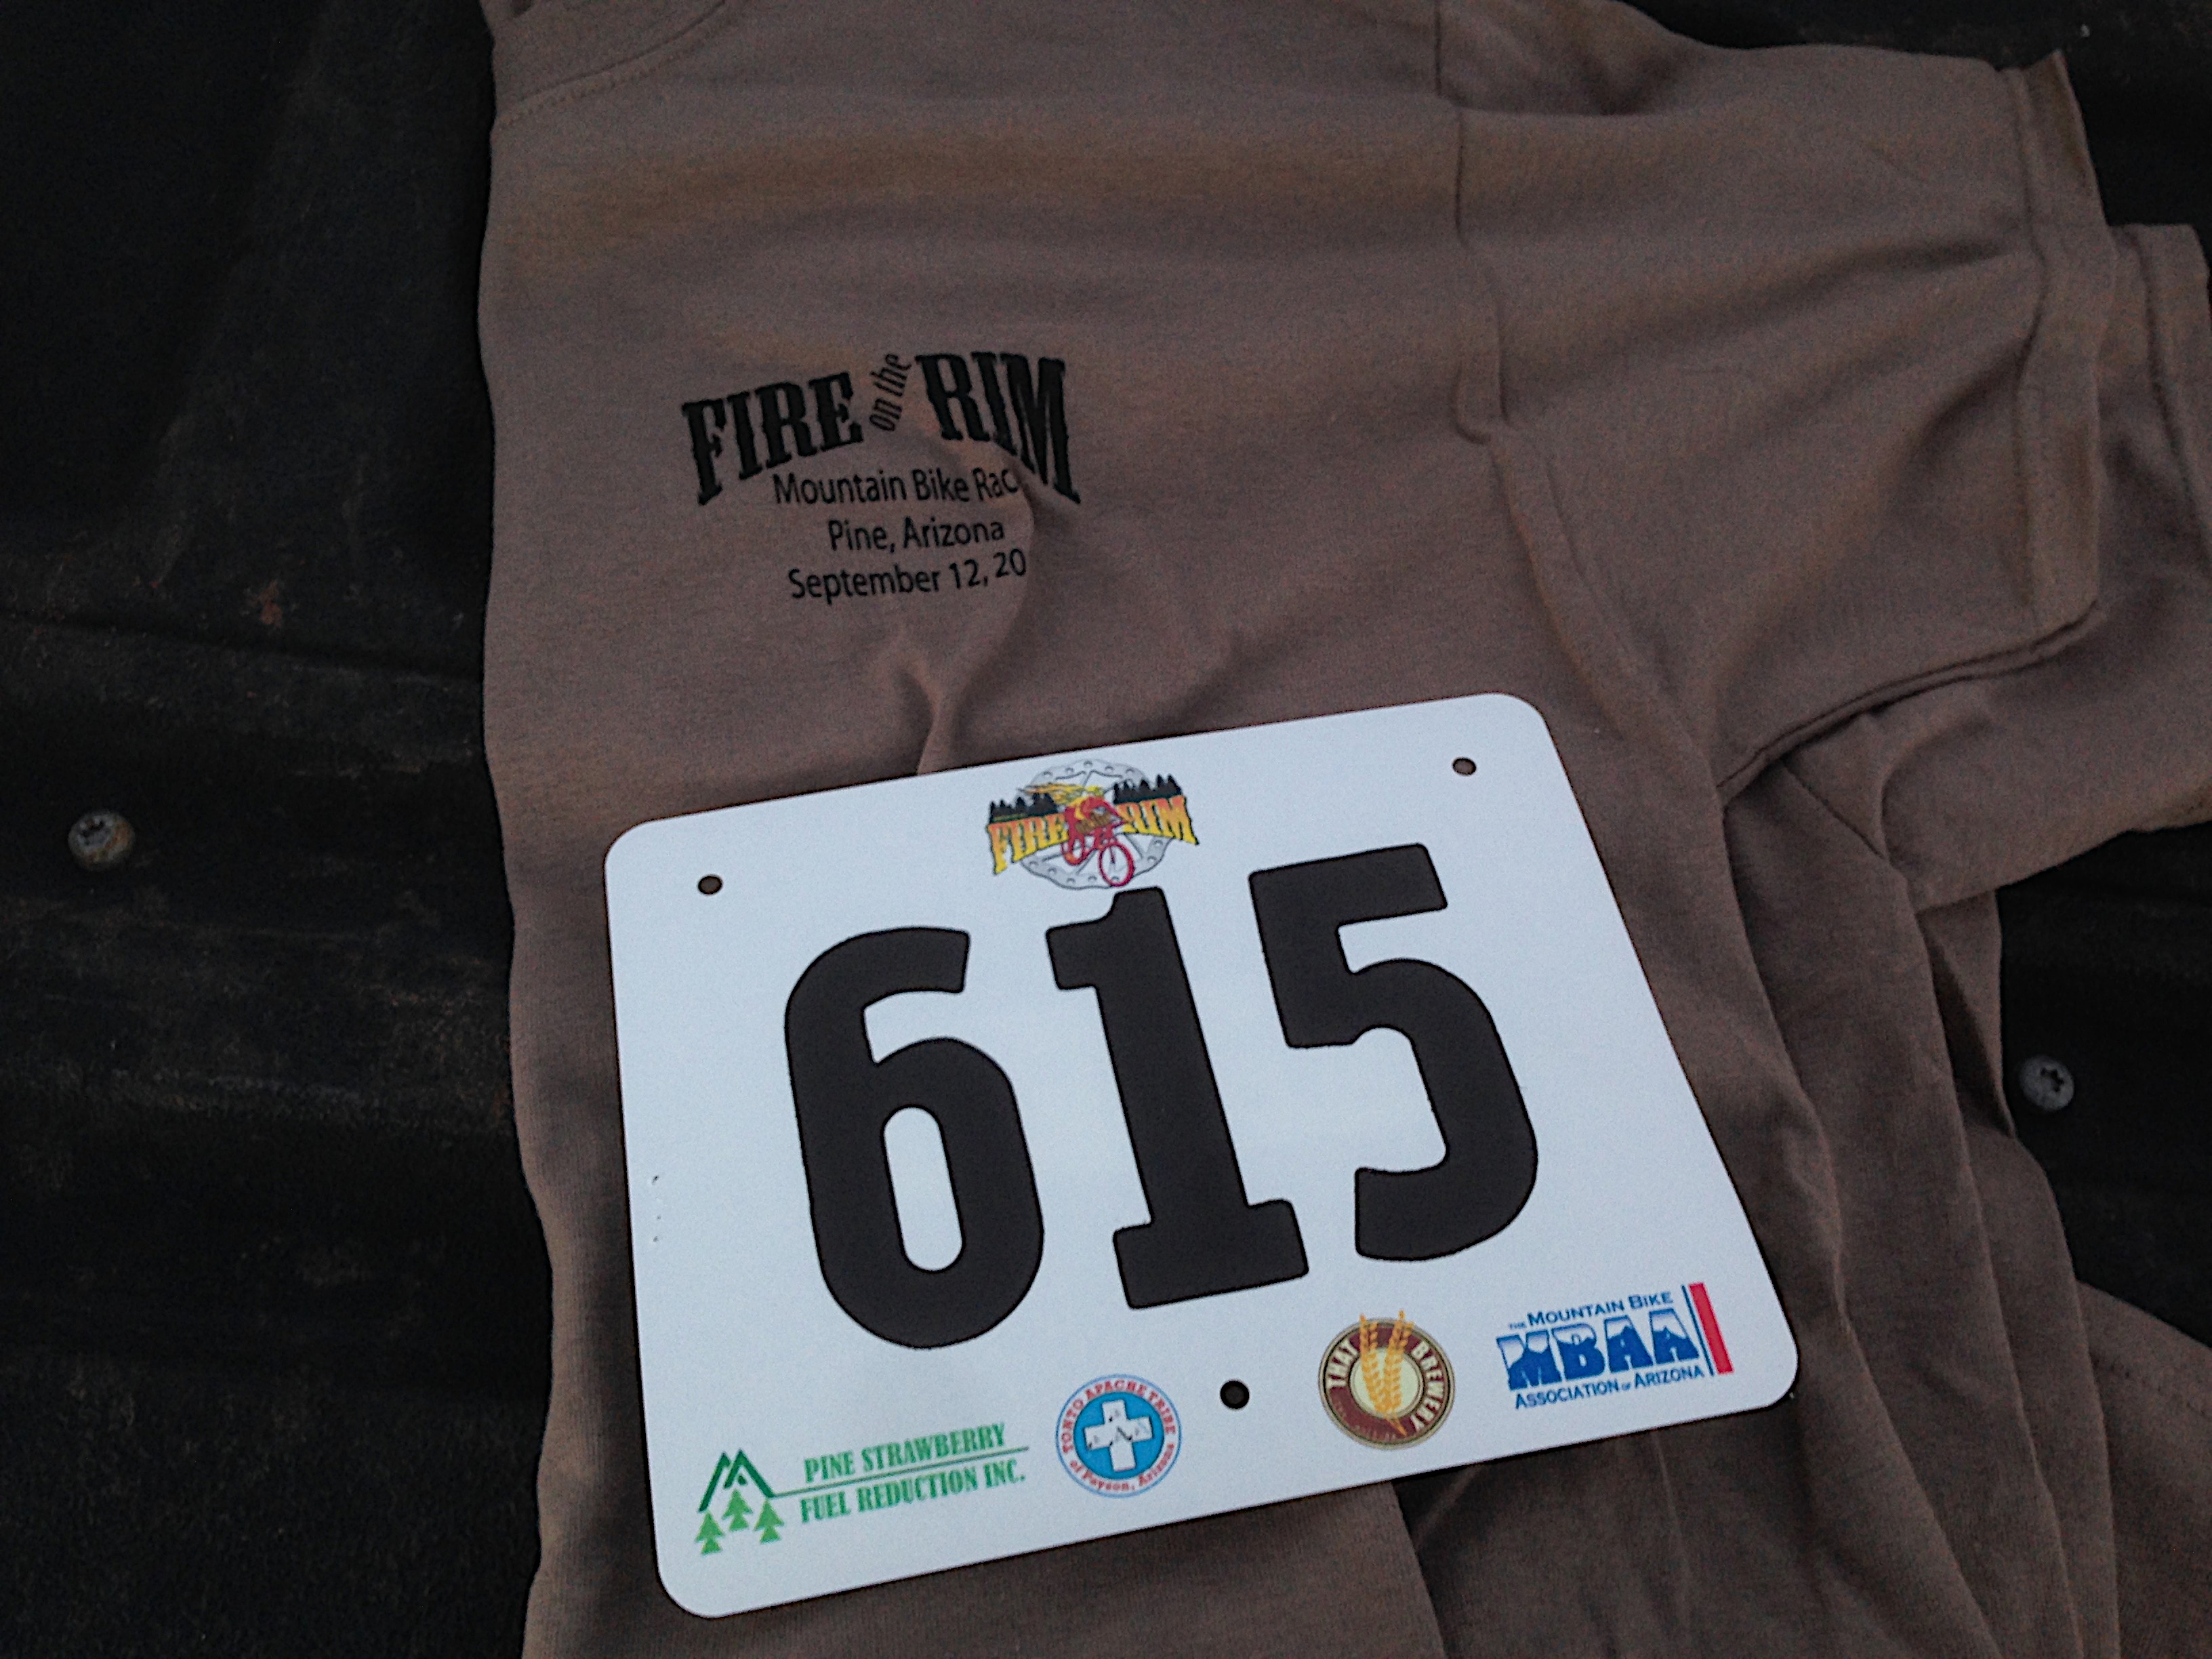
clothing, brand, t shirt